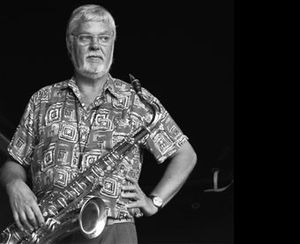
Jesper Thilo / Galleri
Jesper Thilo er en dansk jazzmusiker. Han spiller saxofon og er konservatorieuddannet på klarinet.